Spider-Man/Black Cat: The Evil that Men Do

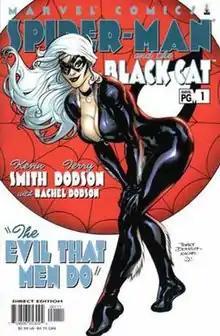
Cover of "Spider-Man/Black Cat: The Evil That Men Do" #1, art by Terry and Rachel Dodson

Spider-Man/Black Cat: The Evil That Men Do is a six-issue comic book limited series published by Marvel Comics starring the superhero Spider-Man and the Black Cat. The series was written by Kevin Smith and drawn by Terry Dodson and his wife Rachel. The series was notorious for its delays, with a three-year gap between the publication of the third and fourth issues, and has received criticism for its shift in tone following the hiatus.